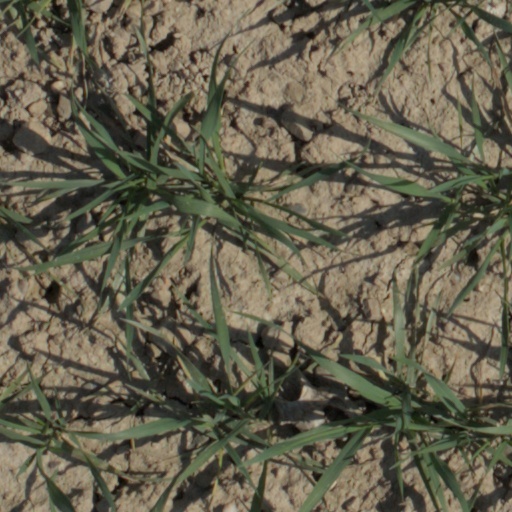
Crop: wheat